Battle of Mughar Ridge

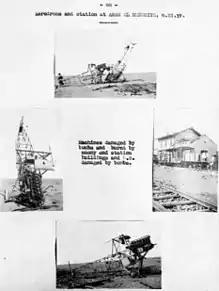
Three small photos of damaged aircraft and another of building

During 7–8 November rearguards of the Seventh and Eighth Ottoman Armies delayed the advance of Lieutenant General Harry Chauvel's Desert Mounted Corps, Major General Edmund Hakewill-Smith's (or Major General J. Hill's) 52nd (Lowland) Division, and Major General Philip C Palin's 75th Division. The Desert Mounted Corps consisted of the Anzac Mounted Division (Major General Edward Chaytor), the Australian Mounted Division (Major General Henry W Hodgson) and the Yeomanry Mounted Division (Major General George Barrow). The 52nd (Lowland) Division and 75th Division formed part of Lieutenant General Edward Bulfin's XXI Corps.